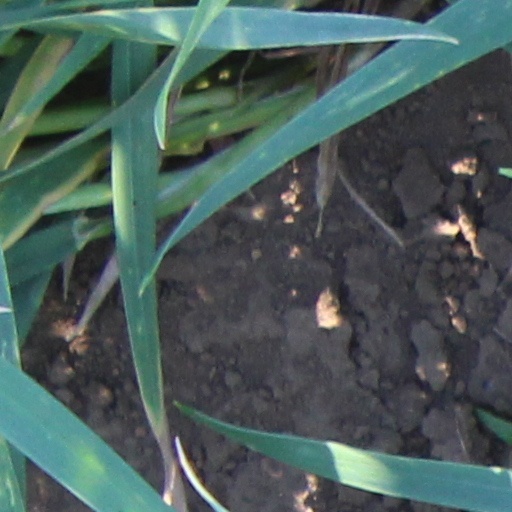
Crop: wheat